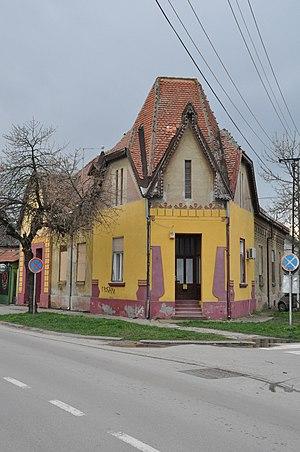
Cet article recense les monuments culturels du district du Banat central en Serbie, dans la province autonome de Voïvodine.